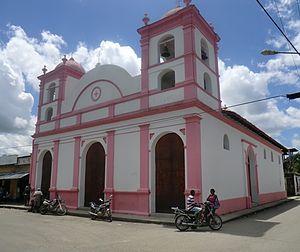
Panaquire est l'une des 8 paroisses civiles de la municipalité d'Acevedo dans l'État de Miranda au Venezuela.
Miranda est un État du Venezuela. Sa capitale est Los Teques. En 2011, sa population s'élève à 2 675 165 habitants.